Colorado 1870–2000

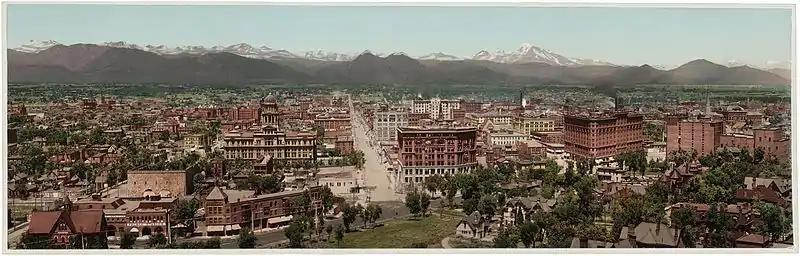
Denver, Colorado 1898. Photographer: William Henry Jackson. (example of Colorado photographs)

Colorado 1870–2000 is a pictorial history of frontier Colorado consisting of repeat photography by photographers William Henry Jackson and John Fielder. This book is also a collaboration with the Colorado Historical Society.